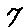
Label: 7